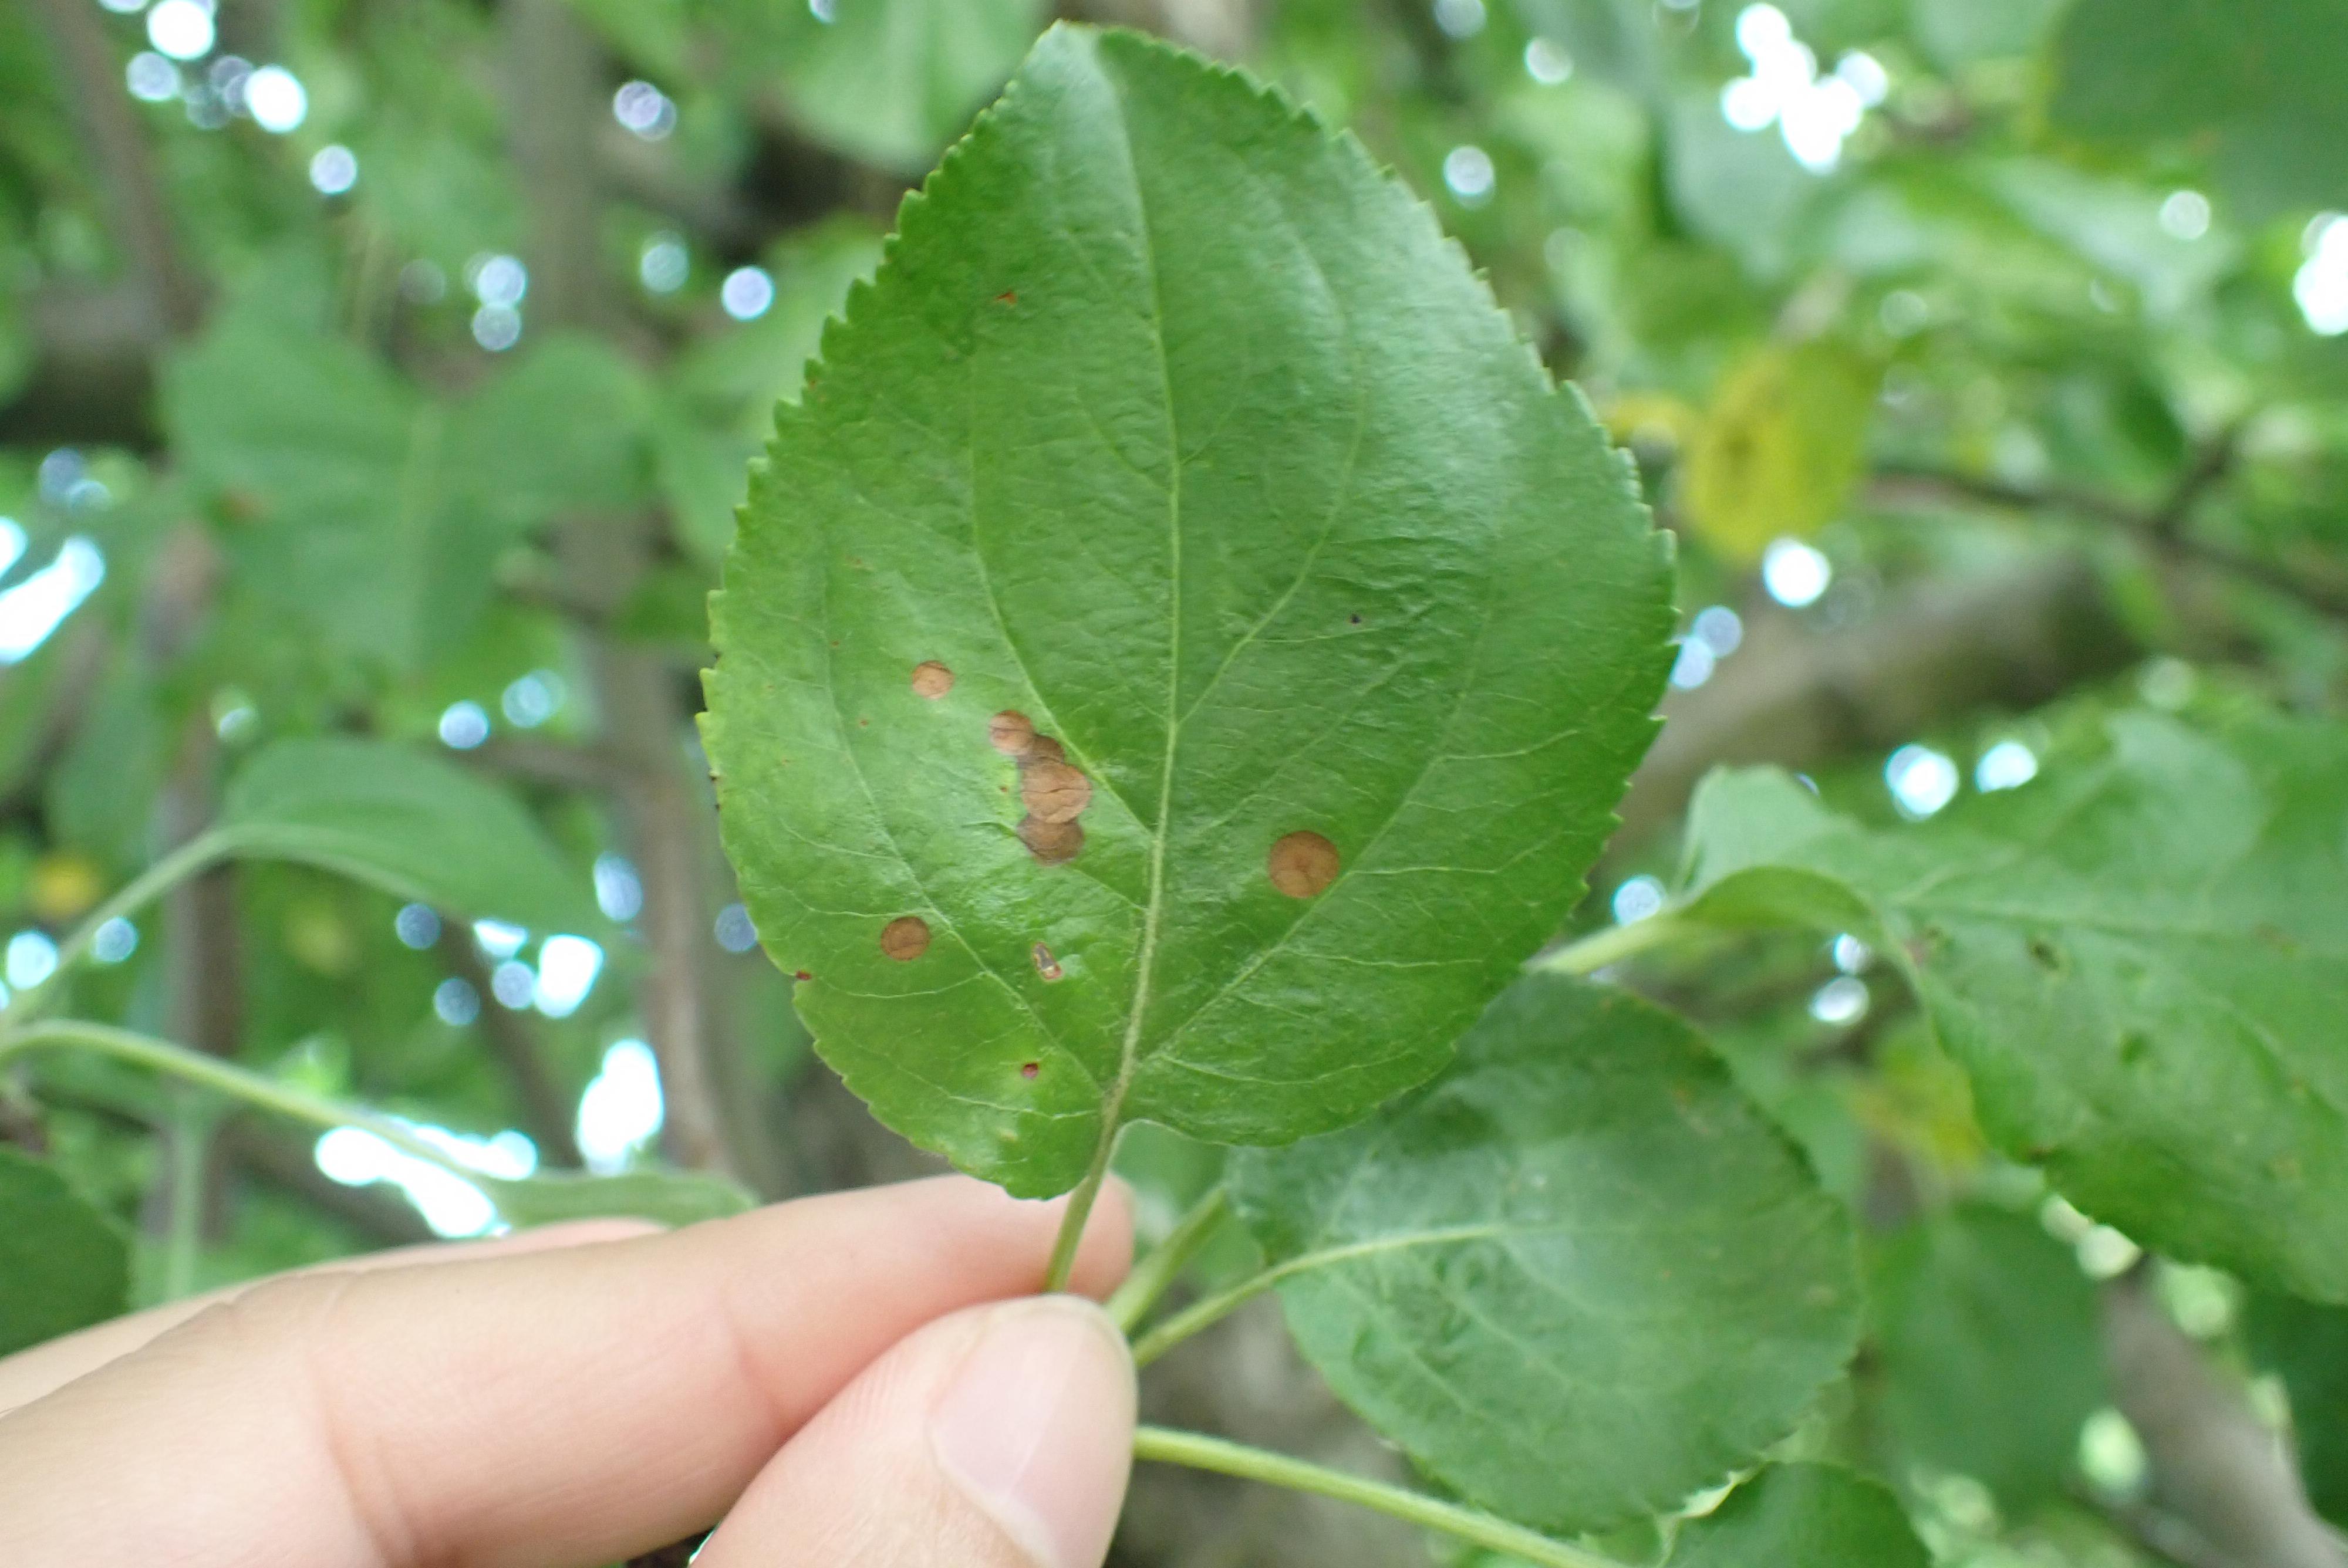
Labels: frog_eye_leaf_spot